Blood-spinning

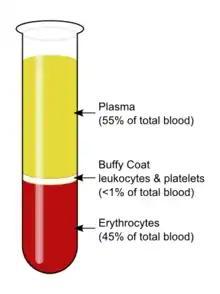
When the tube of blood is removed from the centrifuge, the components have separated into three layers: blood serum, the buffy coat containing platelet cells, and red blood cells.

Blood-spinning is a medical procedure used to shorten the healing time of an injury. Small samples of the patient's blood are taken and spun in a centrifuge, allowing platelets and blood serum to be isolated from other blood components. The platelets and plasma are then combined forming platelet-rich plasma (PRP), which has high concentrations of natural growth factors. The PRP sample can then be injected into the patient's injury, which may help reduce pain and improve recovery speeds.